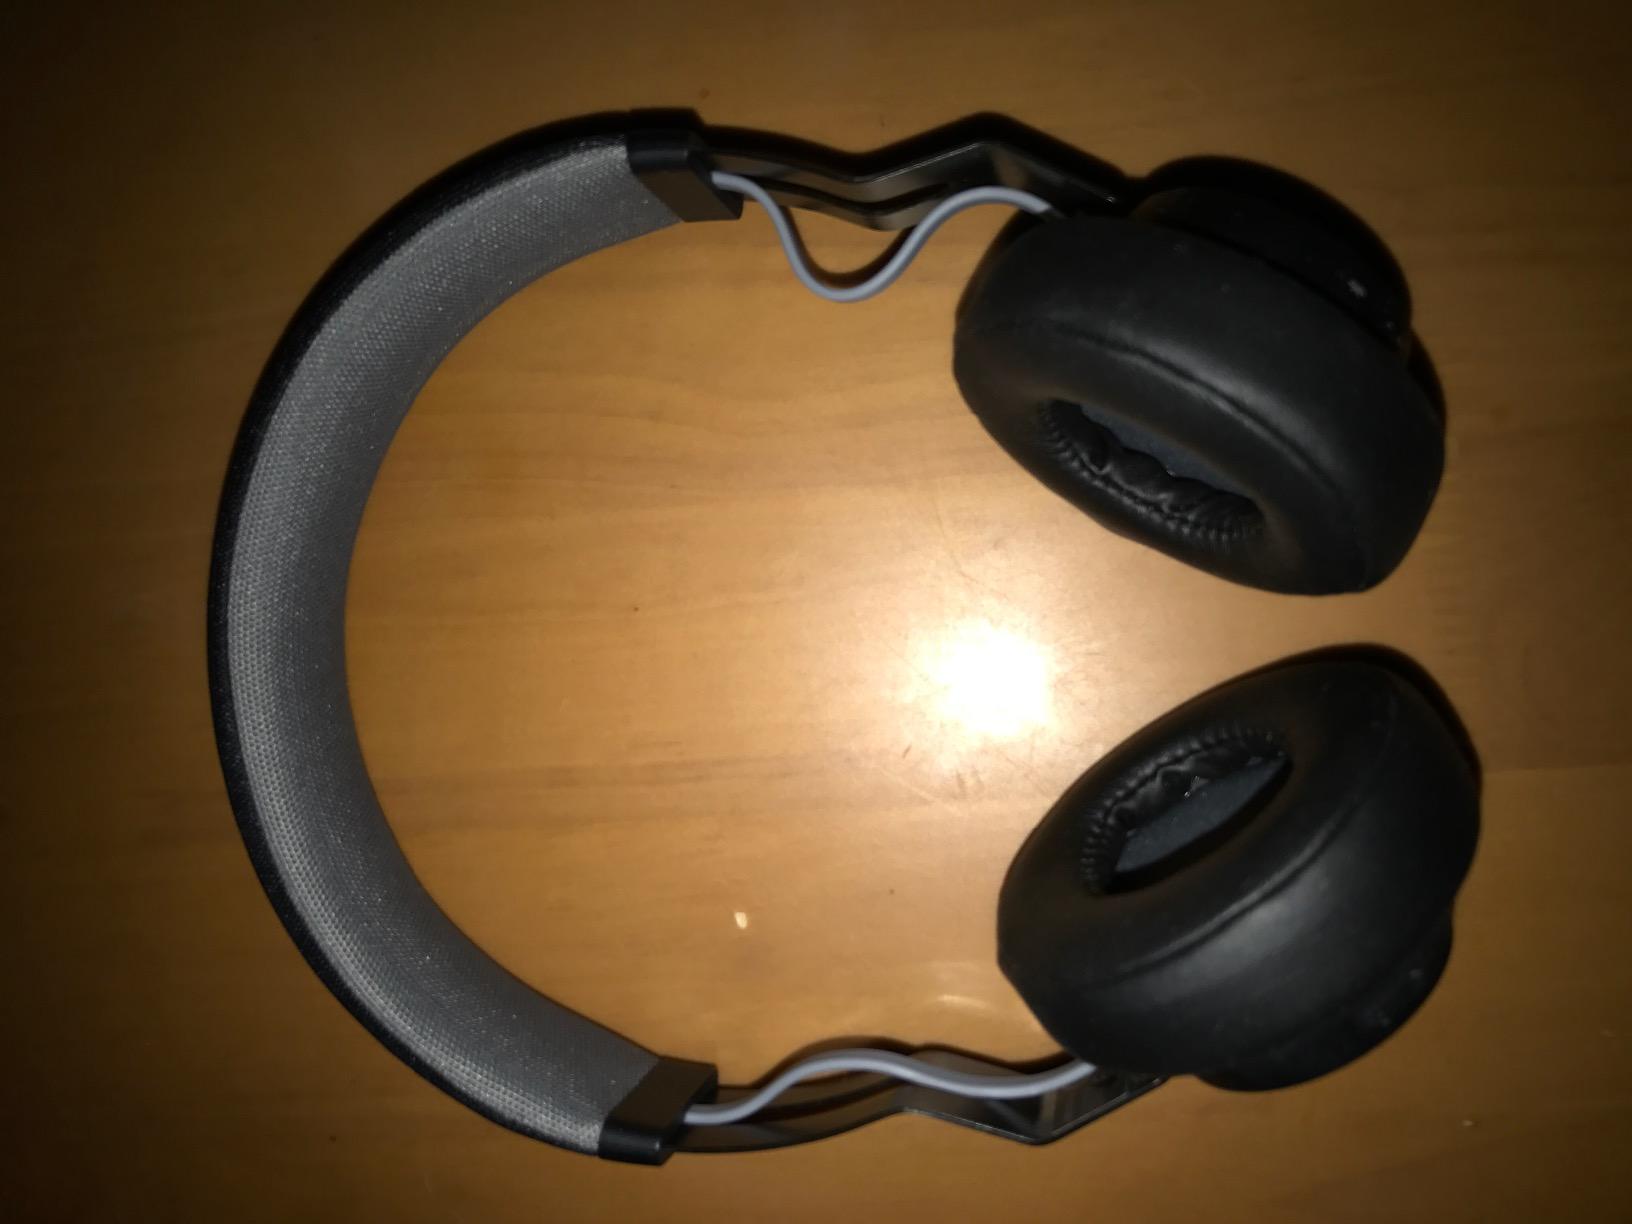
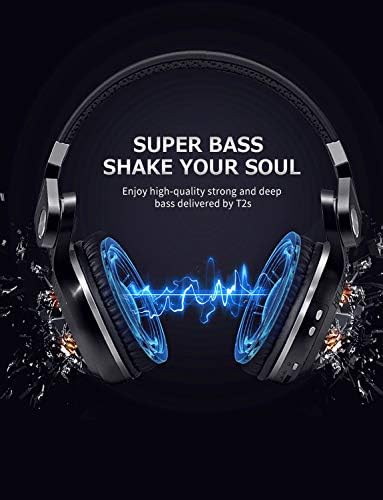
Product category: headphones
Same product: no